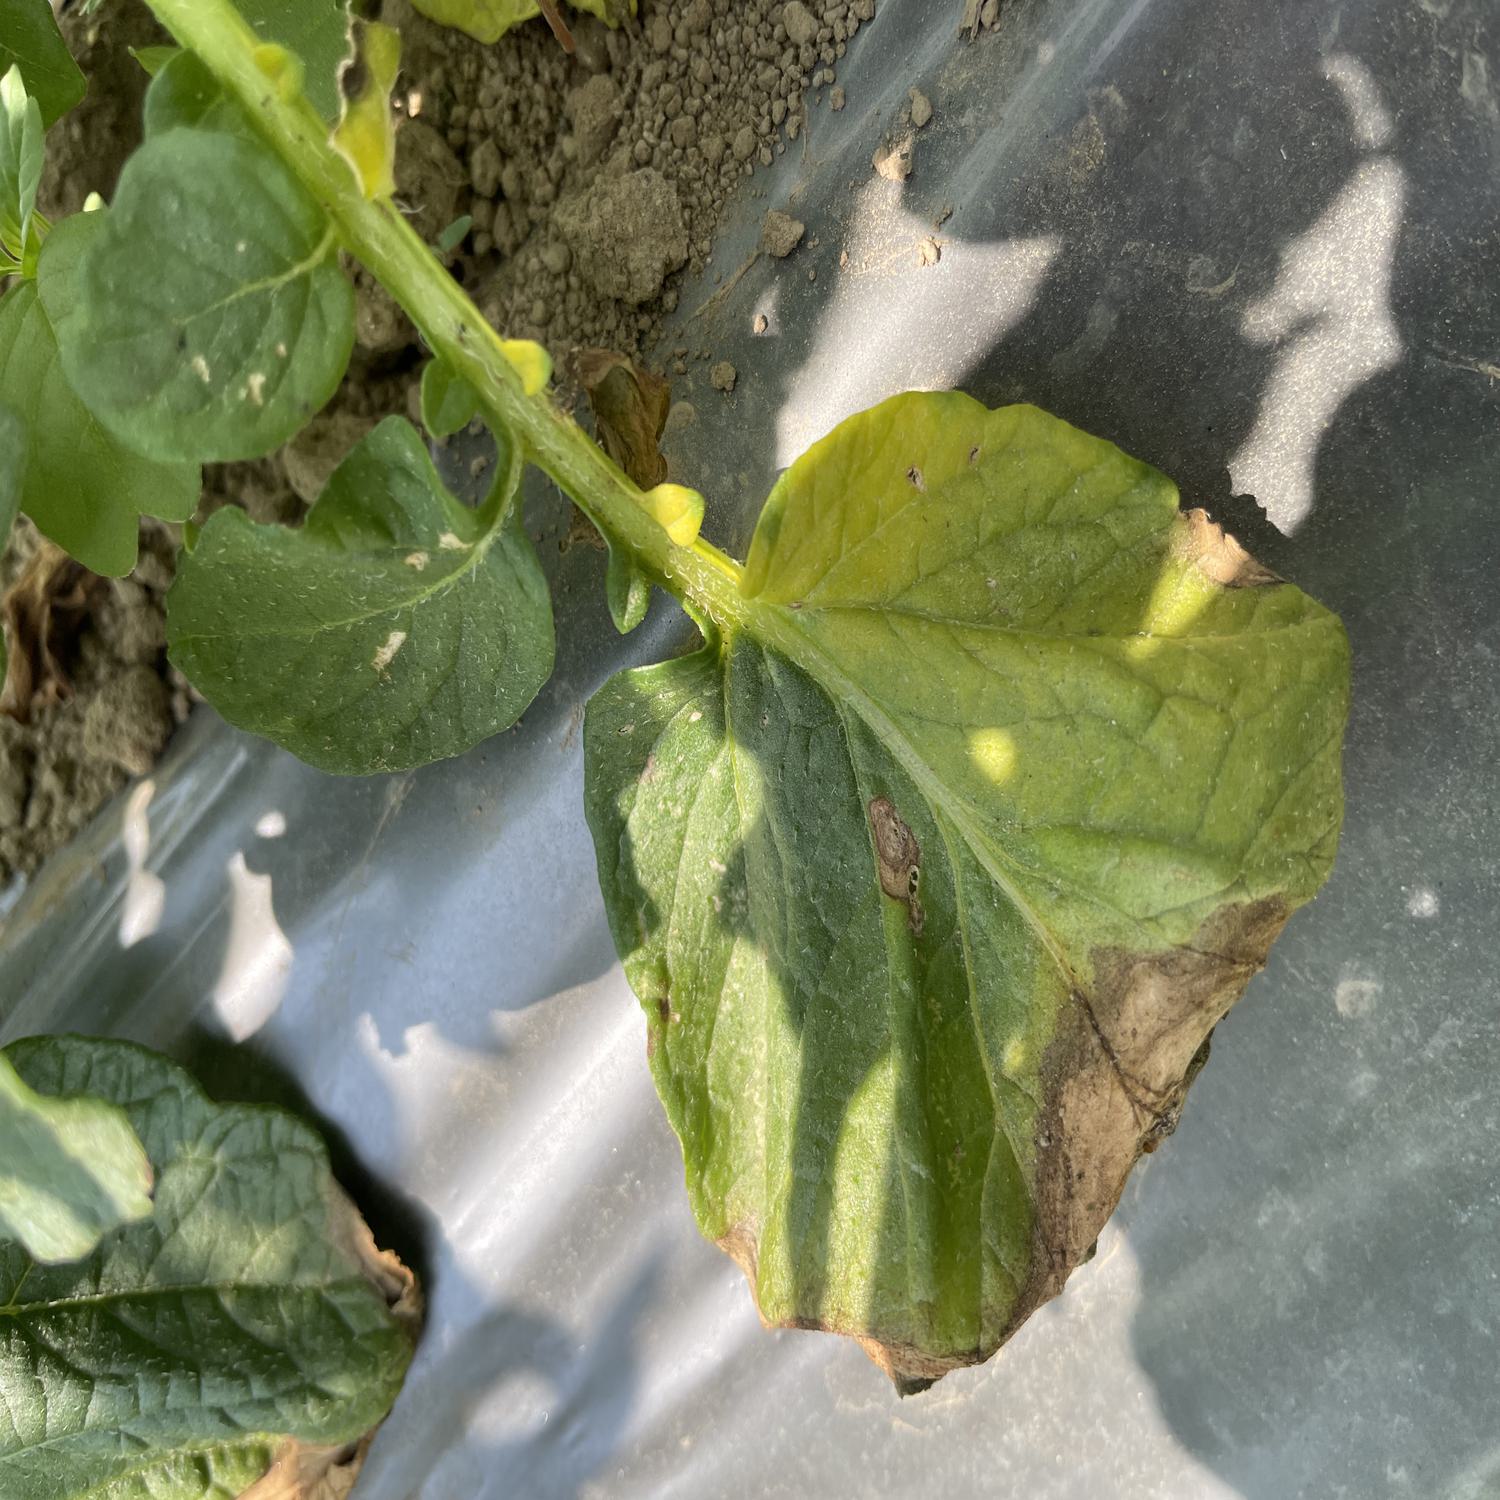
Label: Fungi